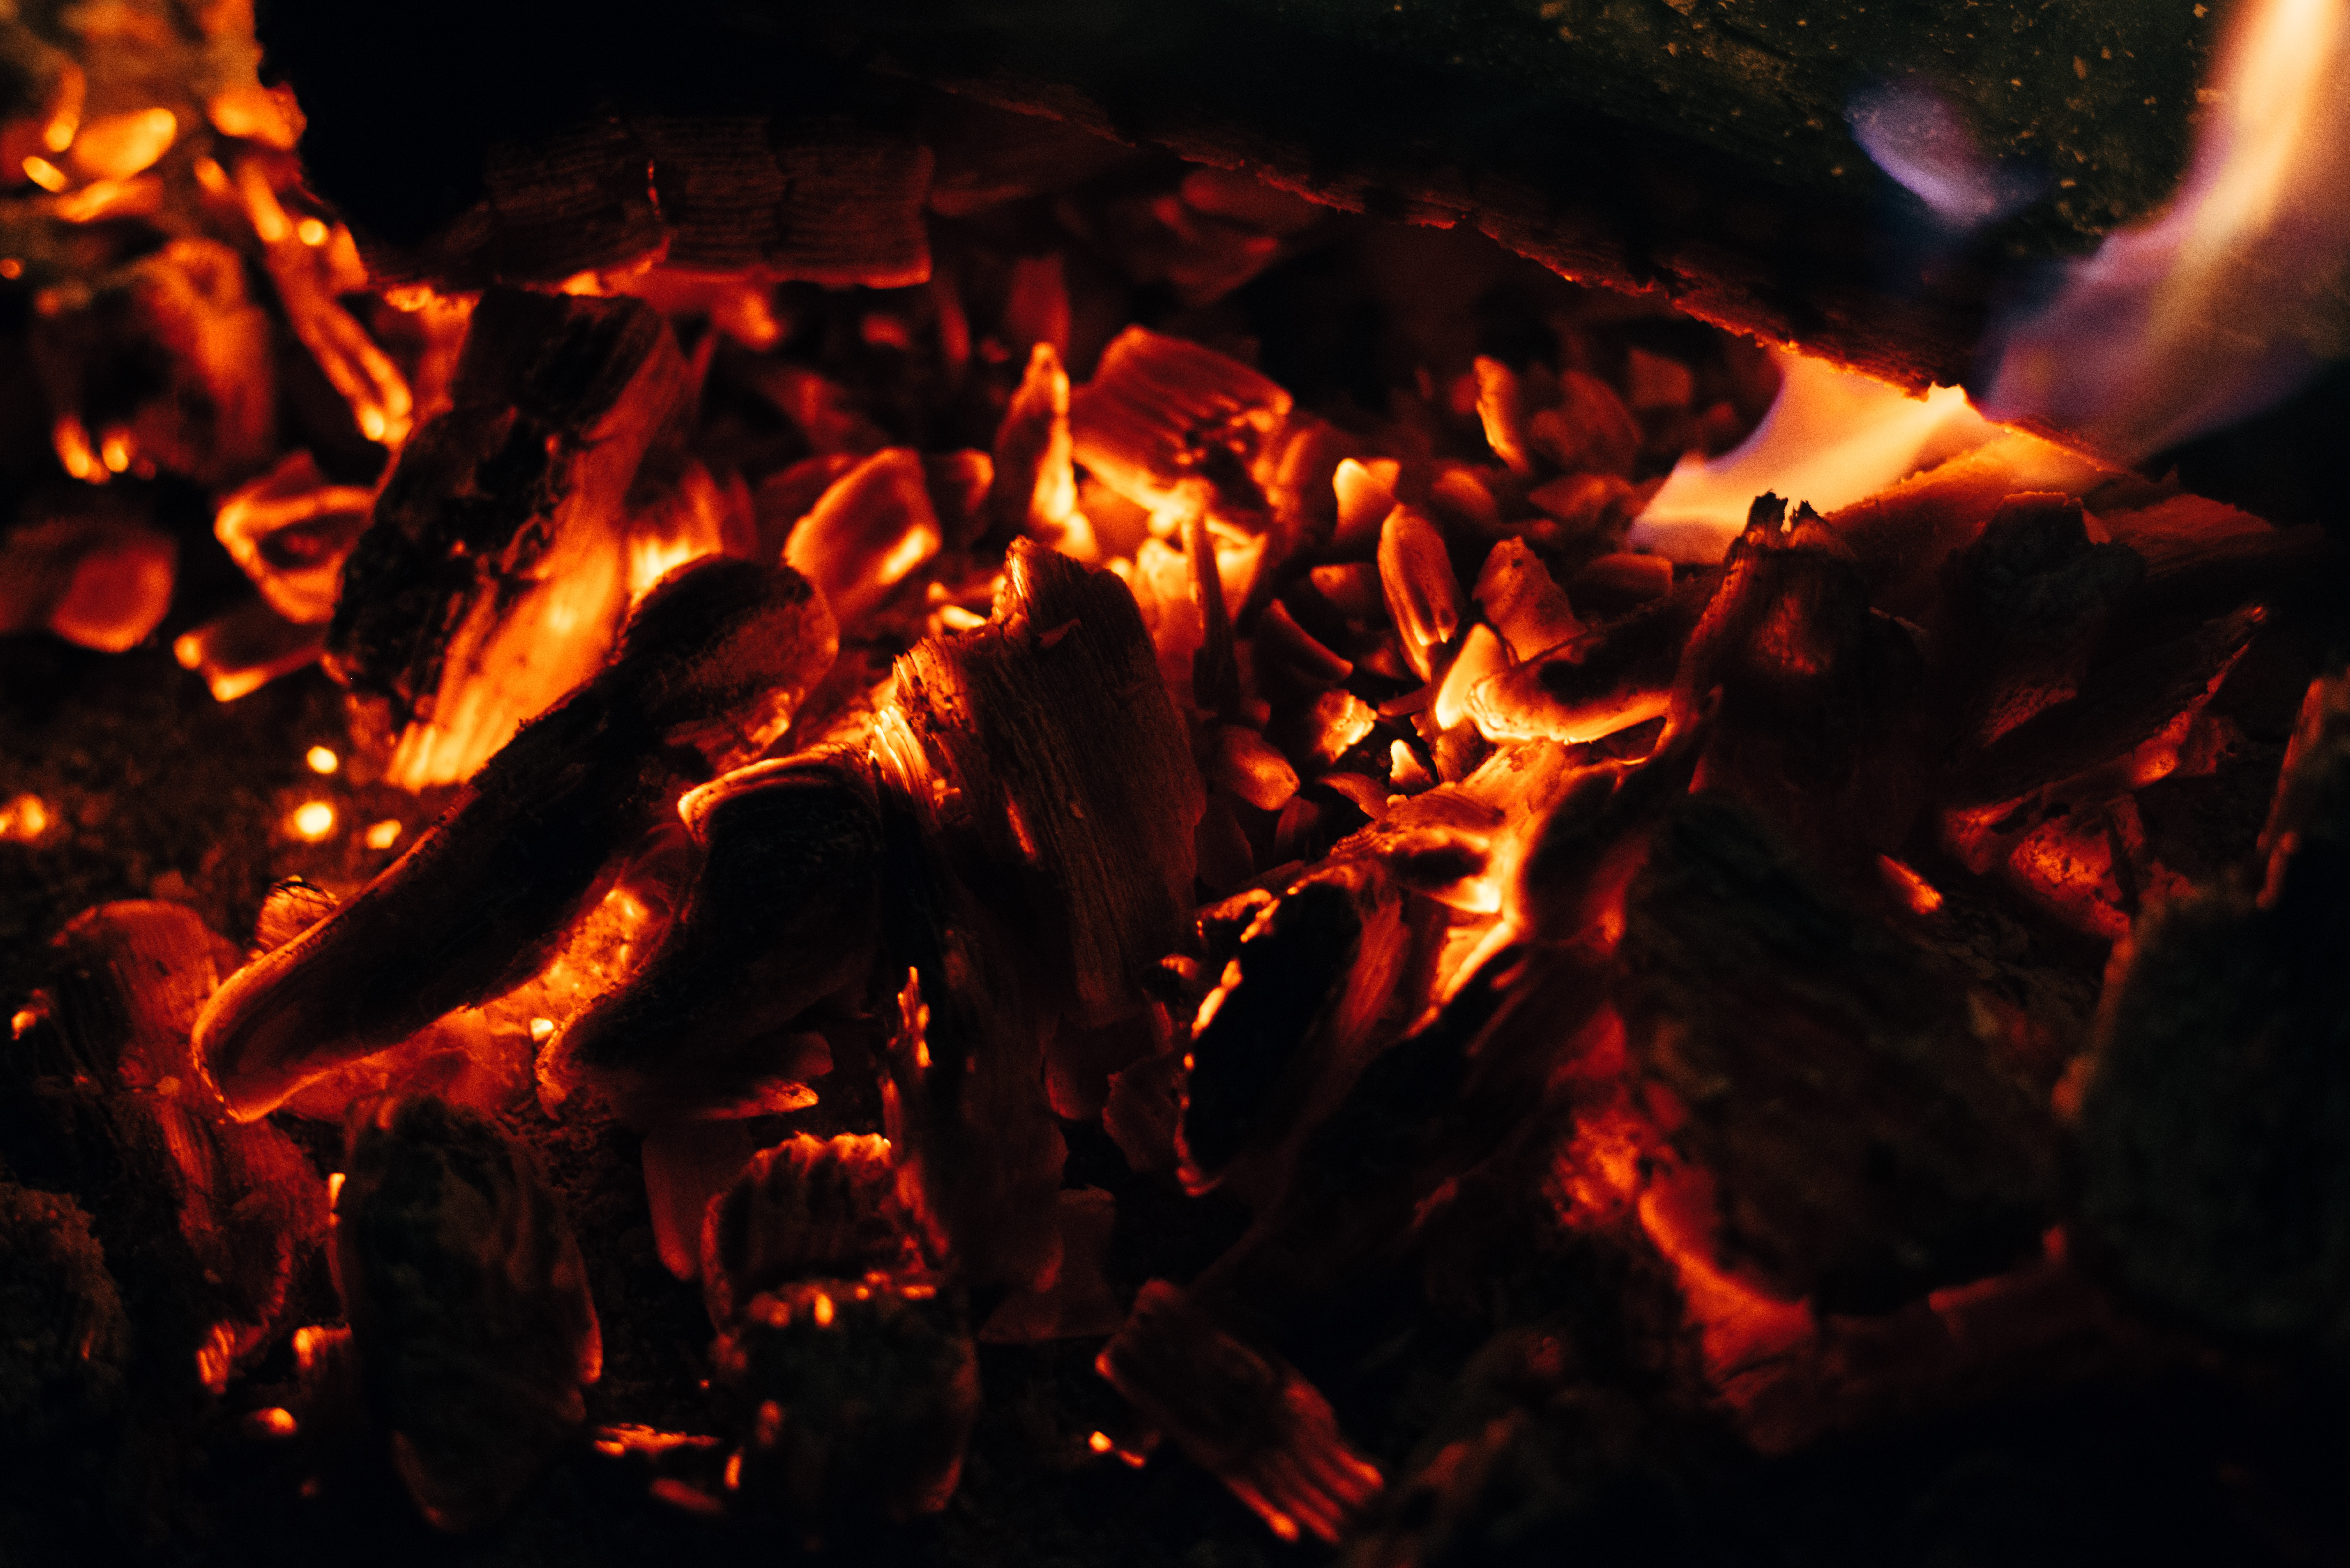
flame, fire, darkness, campfire, bonfire, geological phenomenon